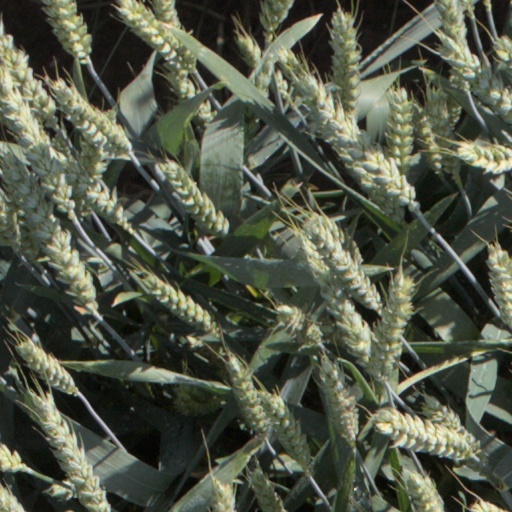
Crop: wheat